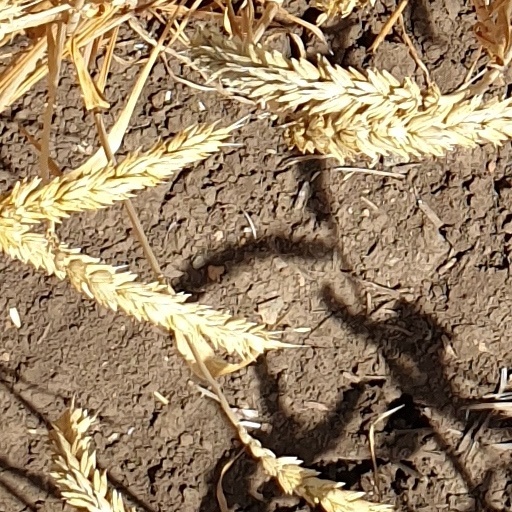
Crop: wheat